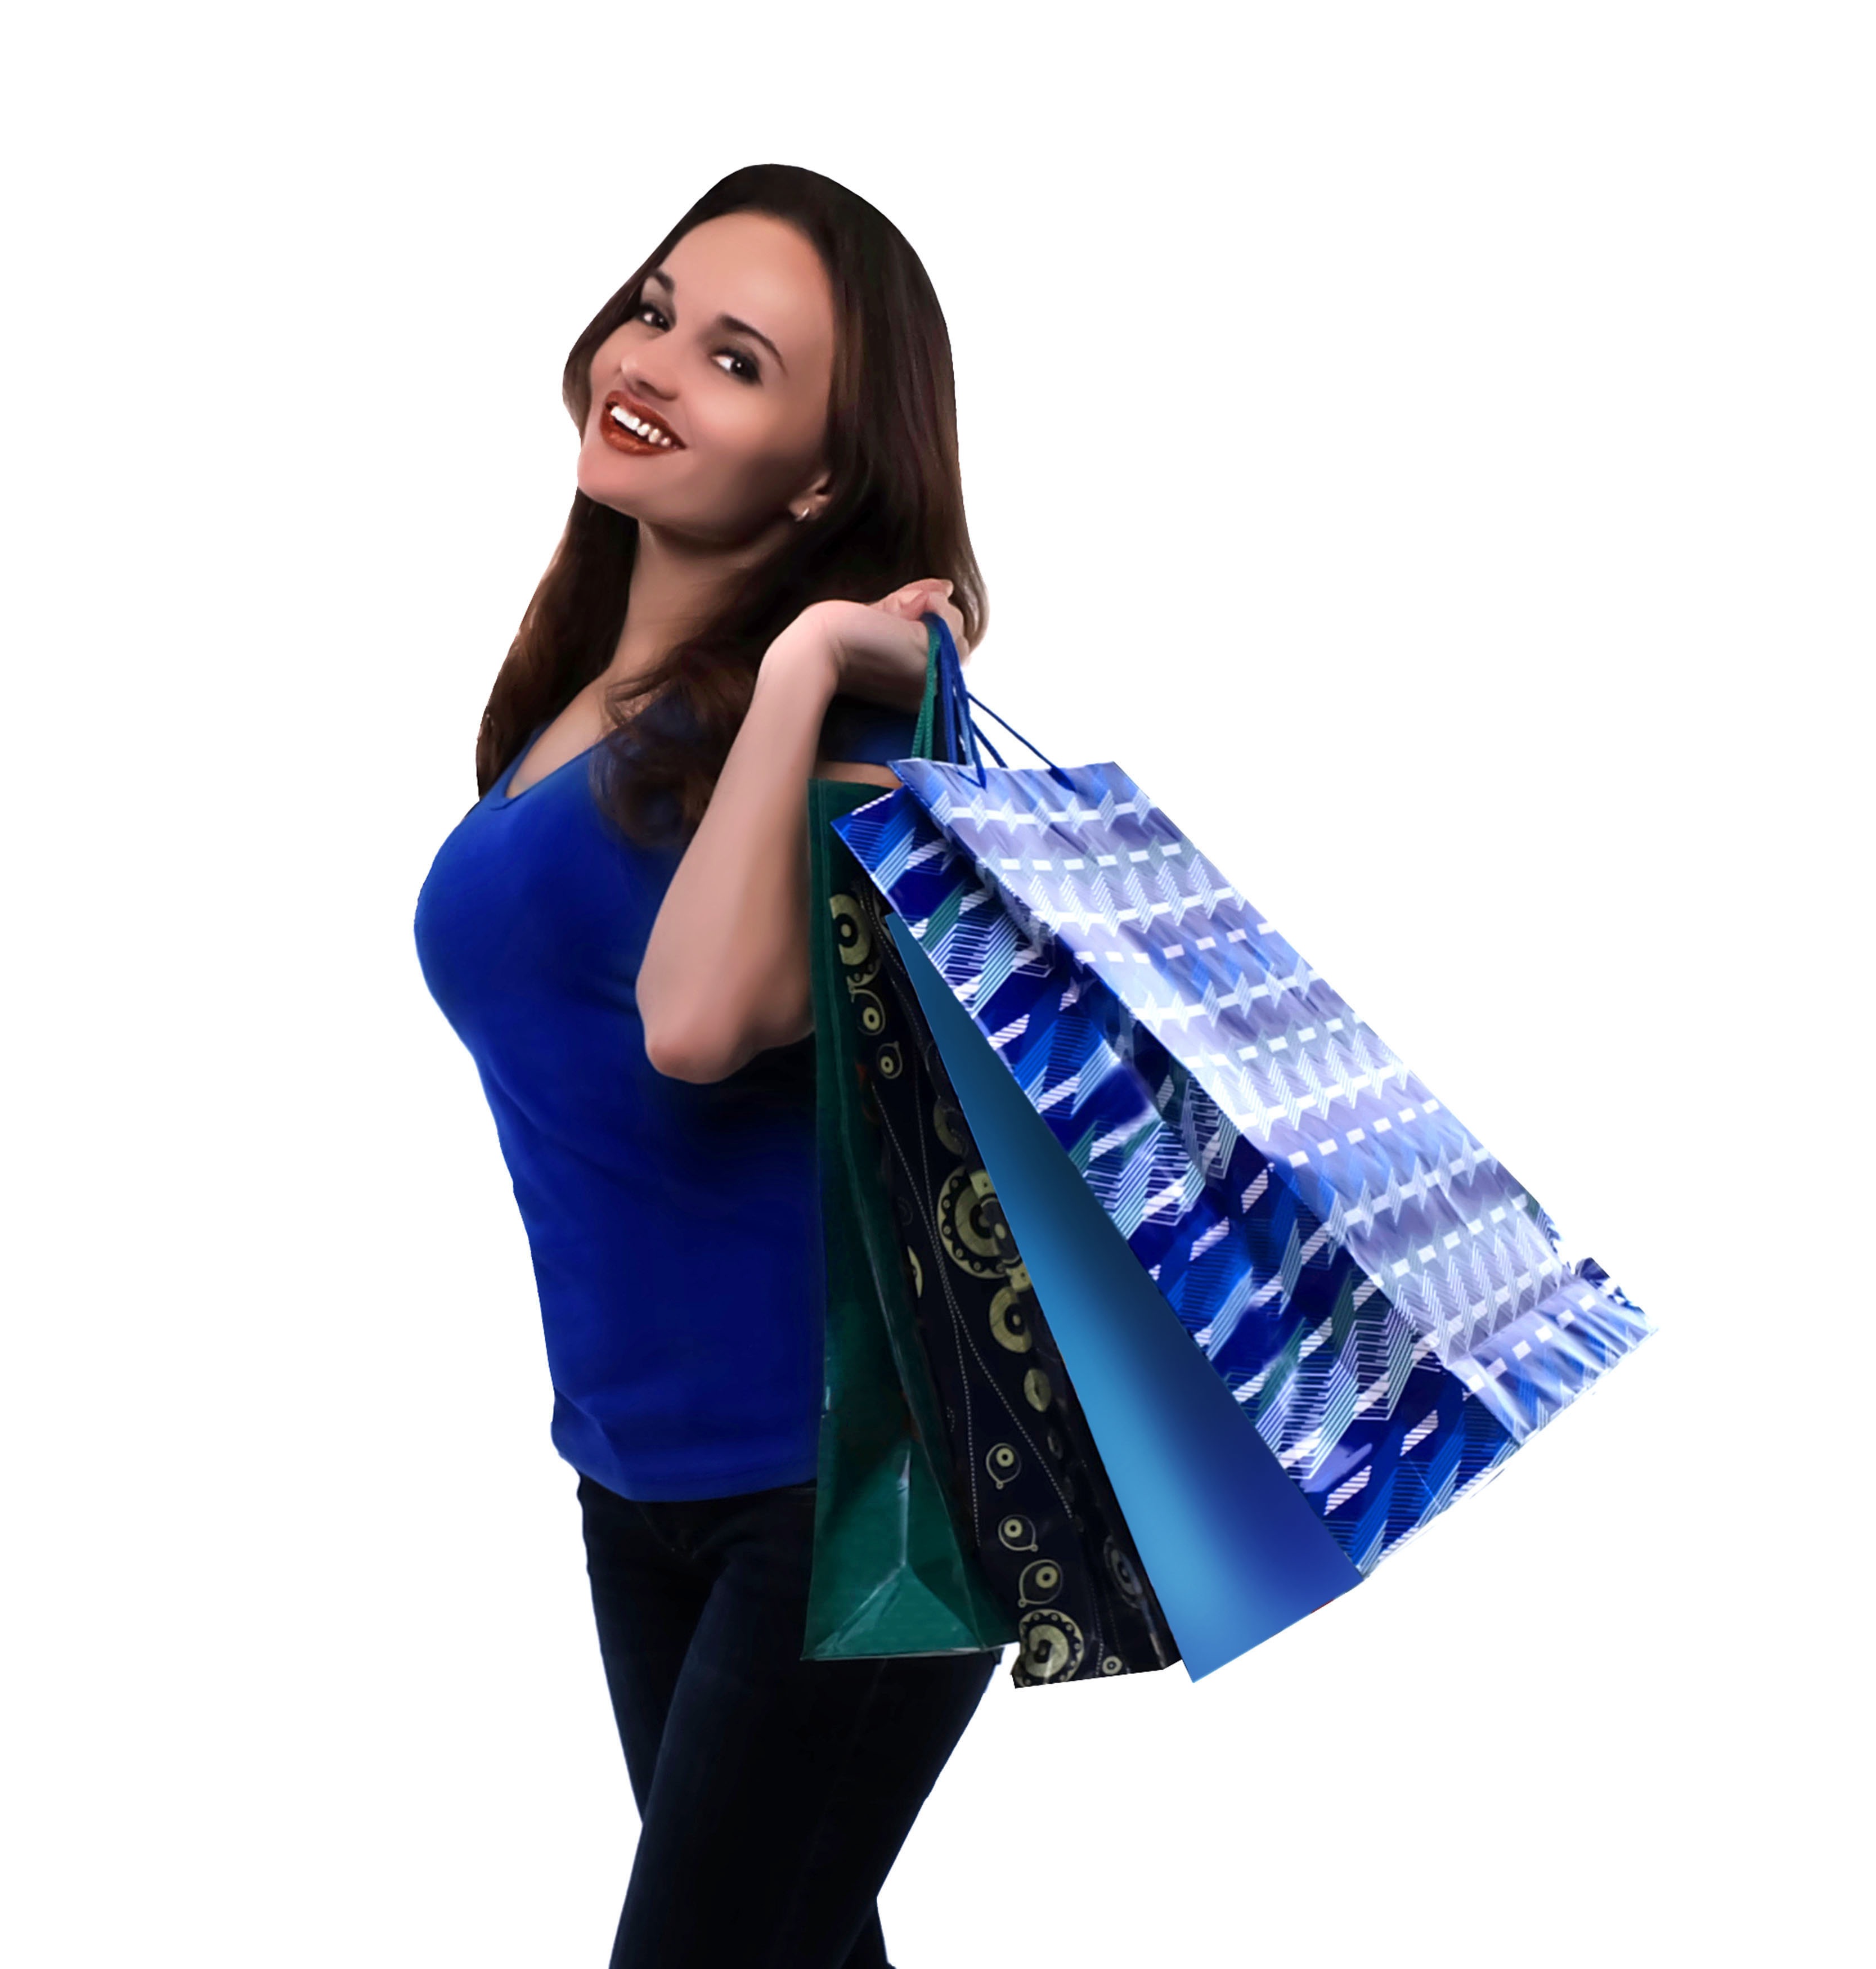
girl, woman, gift, shop, bag, shopping, arm, product, gifts, buy, packages, emotions, purchase, holds